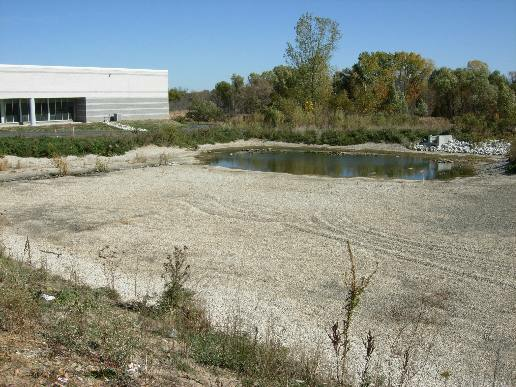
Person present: No